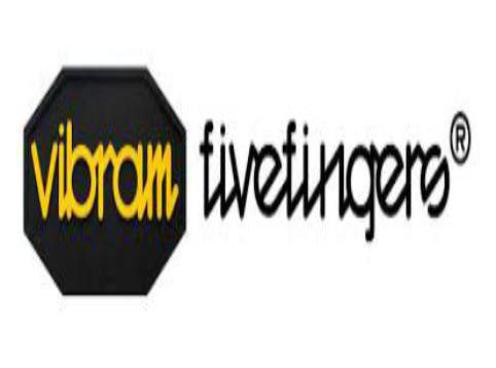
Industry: Clothes